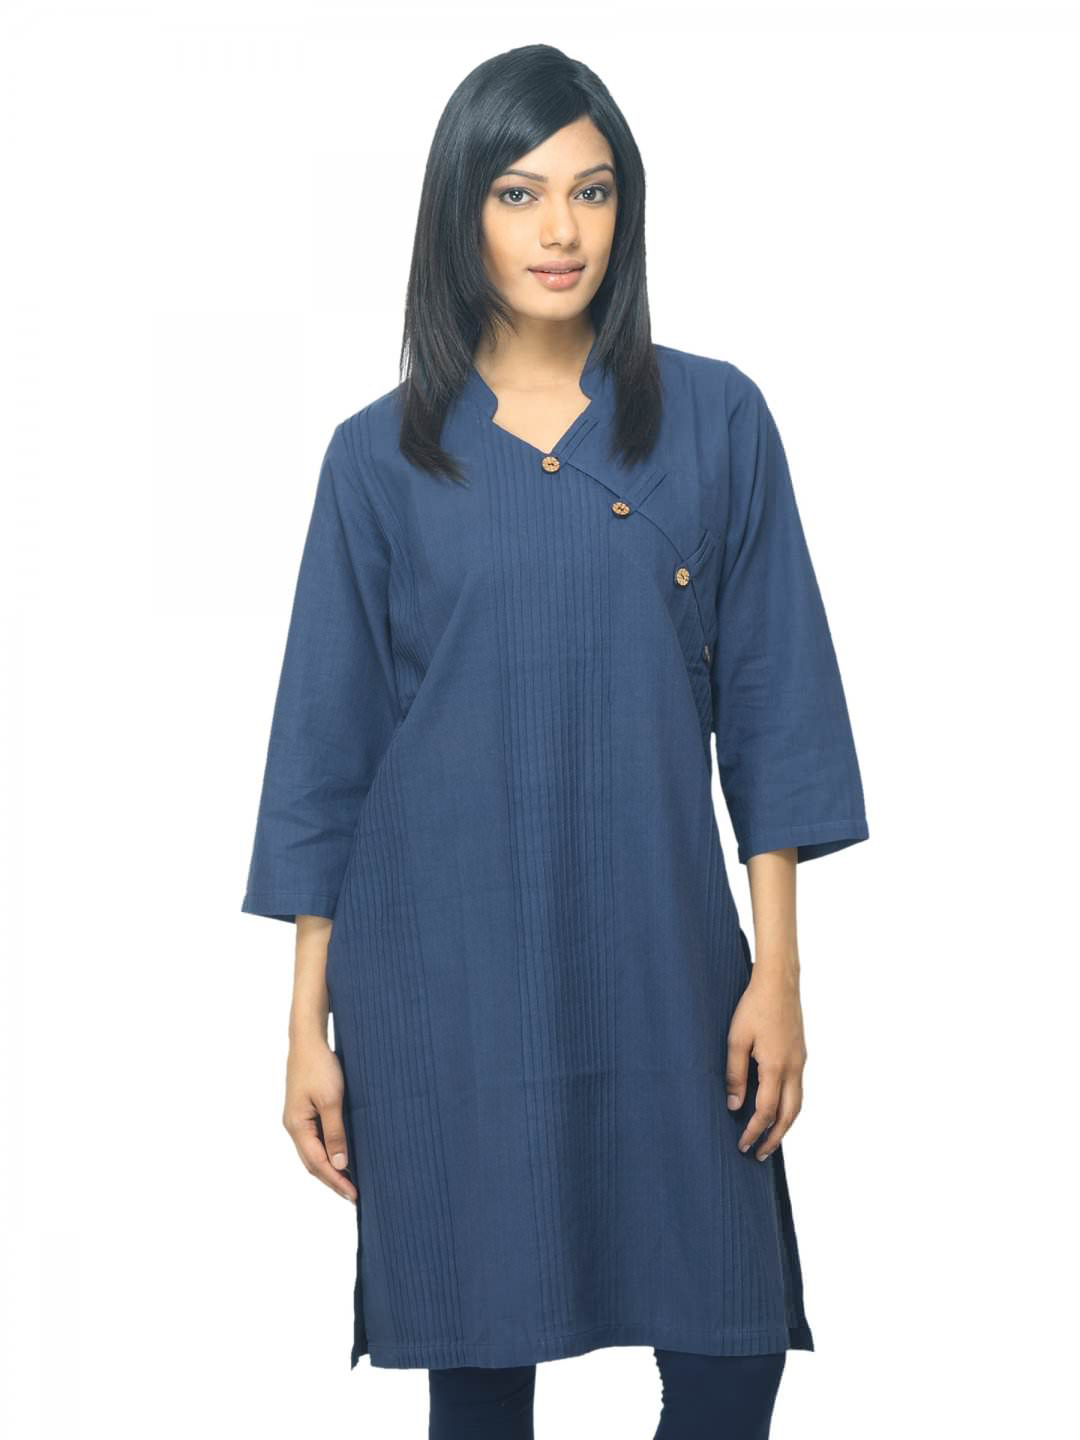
Fabindia Women Navy Blue Mangalgiri Kurta
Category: Apparel / Topwear / Kurtas
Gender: Women
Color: Navy Blue
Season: Summer 2012
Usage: Ethnic